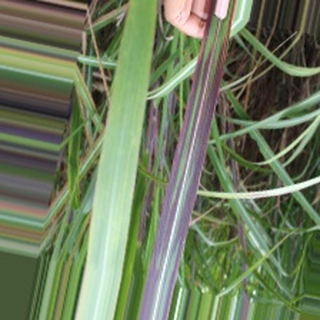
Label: sugarcane_bacterial_blight